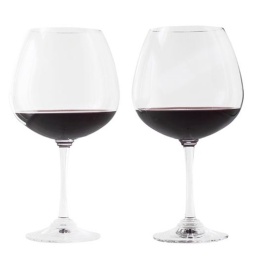
Two glasses of red wine over white background